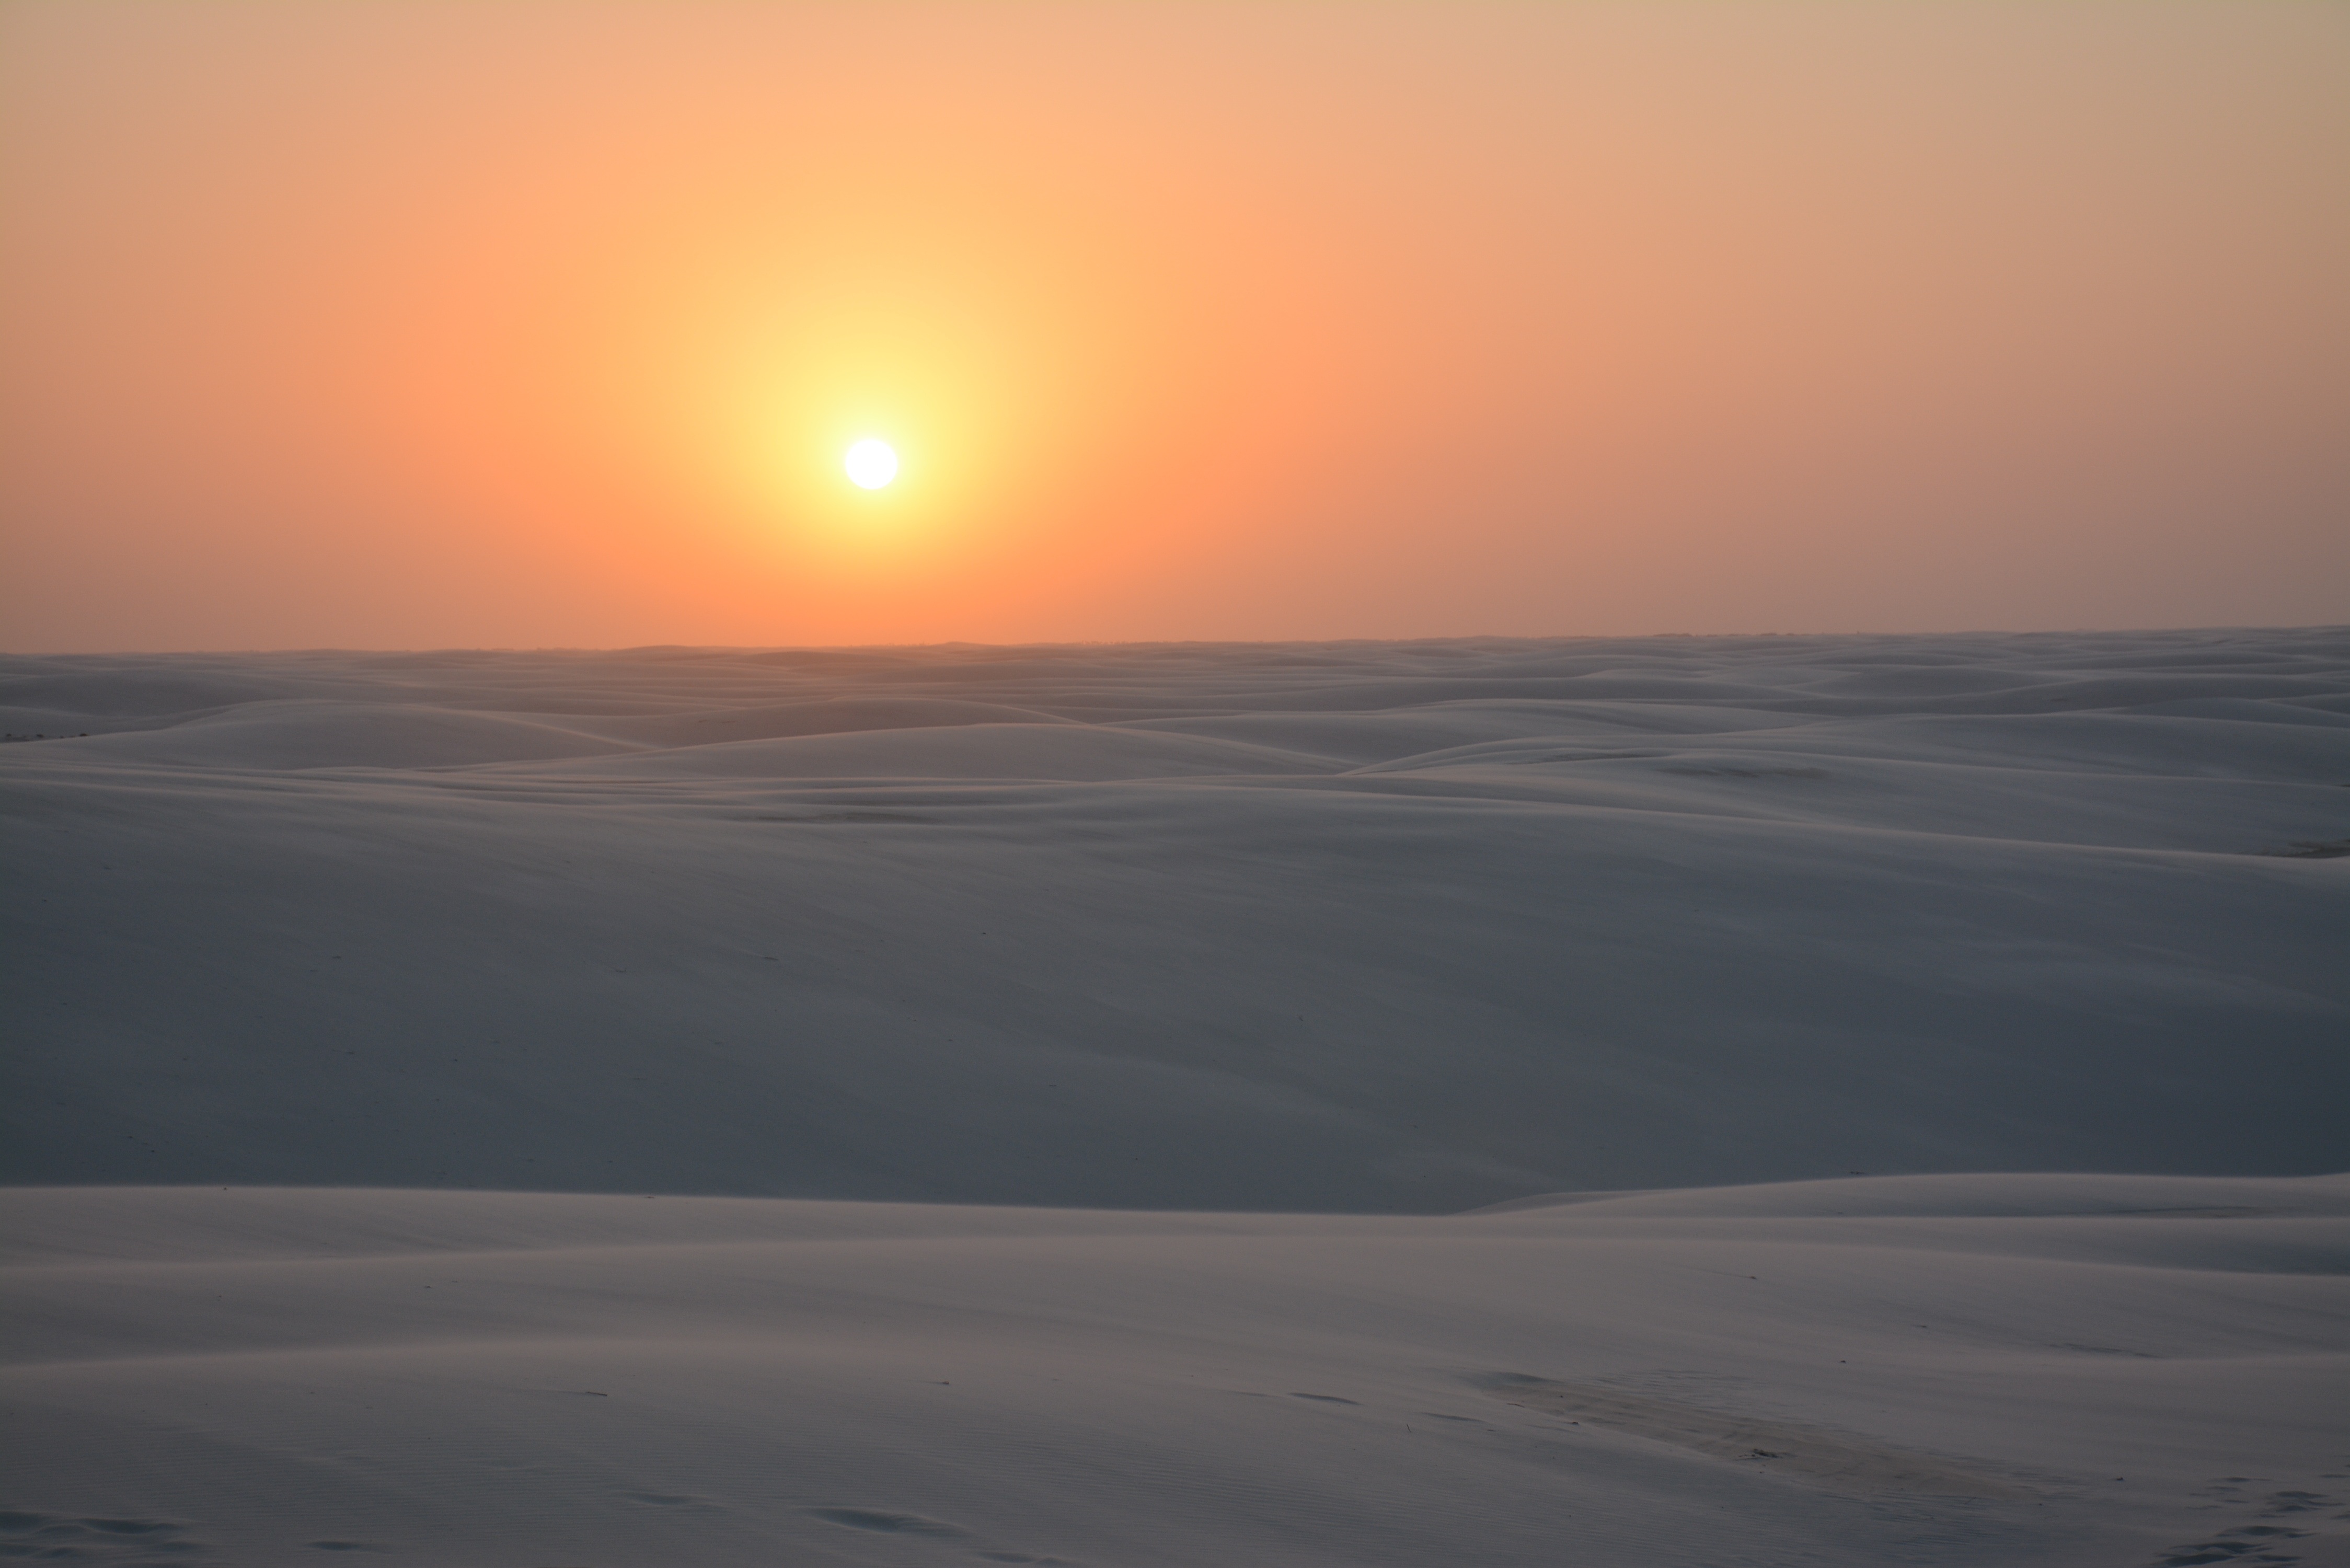
landscape, sea, nature, sand, horizon, sun, sunrise, sunset, sunlight, morning, desert, dawn, dusk, lagoon, dunes, habitat, afterglow, evening sky, orange sky, lencois, natural environment, atmospheric phenomenon, aeolian landform